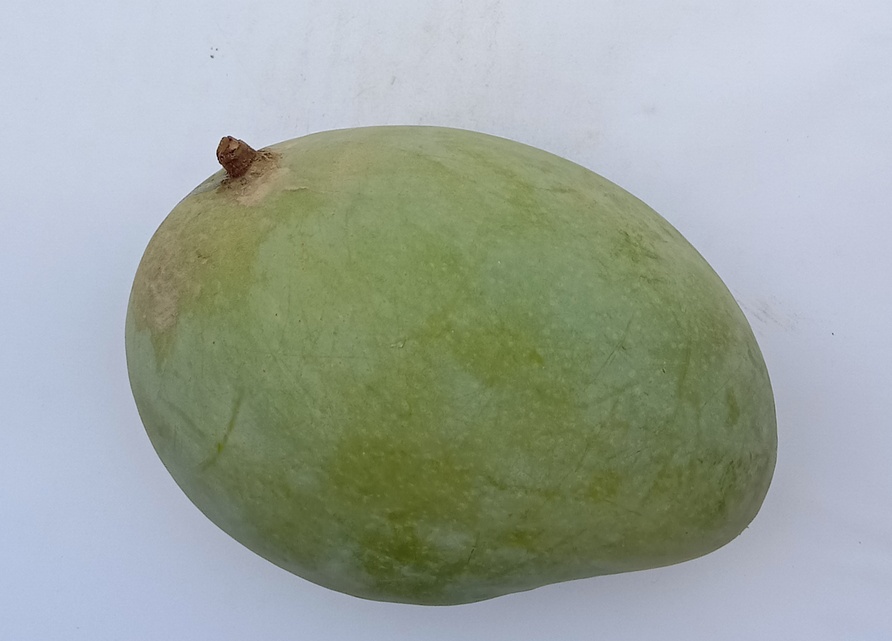
Mango variety: Fajri